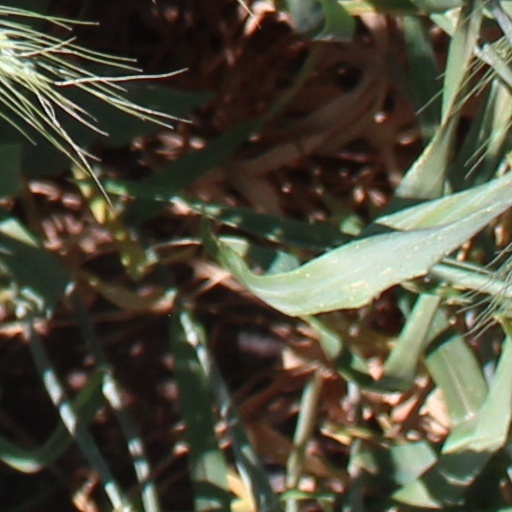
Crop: wheat